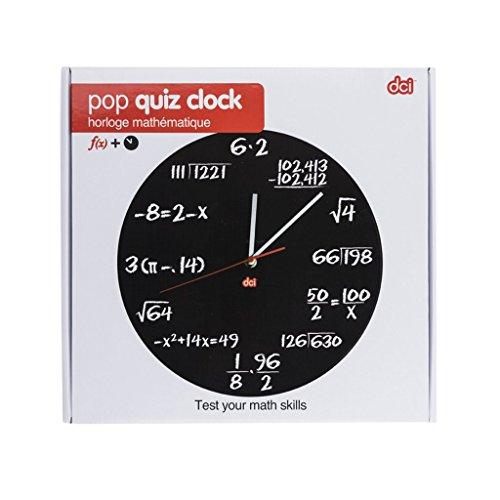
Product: DCI Pop Quiz Clock, Black and White, Metal, 11-1/2" Diameter, Mathematics Teacher Gift, Wall Clock for Classroom, Home, Office
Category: Home & Kitchen | Home Décor | Clocks | Wall Clocks
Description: Analog display wall clock made of matte black powder coated metal with white letters and numbers, great for classrooms or the office.
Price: $22.29
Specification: ProductDimensions:13x12.2x2.4inches|ItemWeight:1pounds|ShippingWeight:1.2pounds(Viewshippingratesandpolicies)|Manufacturer:American3BScientific|ASIN:B001FVRUFQ|Itemmodelnumber:W64701MB|Batteries:1AAbatteriesrequired.